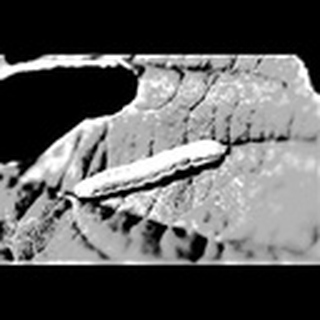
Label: cotton_army_worm